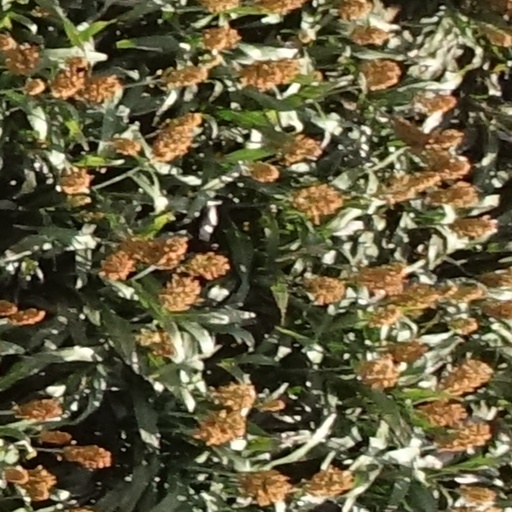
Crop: sorghum